Helen Paul

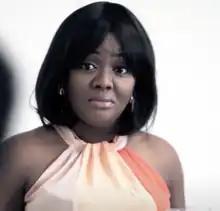
Helen Paul in 2016

Helen Paul (born 1 May 1983) is a Nigerian comedian, singer, and actress. She is also a stand-up comedian, known as Tatafo, characterized by a voice range that makes her sound like a child.